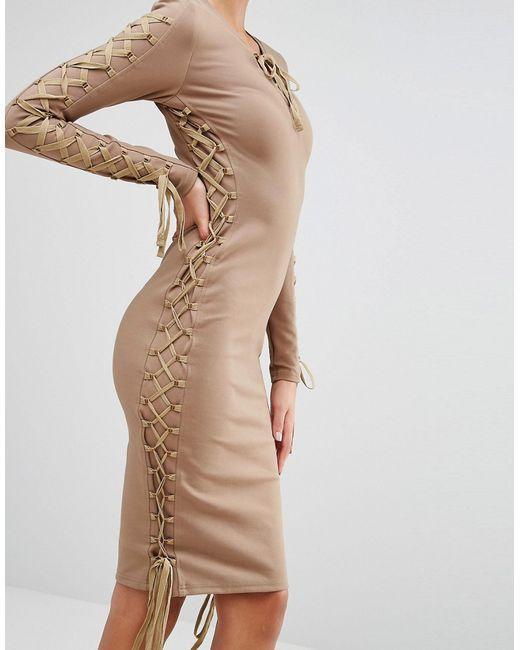
Kleid, Polyester, Ausgehen, braun, glatt, Schnüre